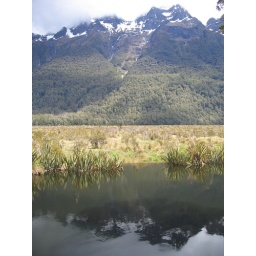
Mountain in mirror lake